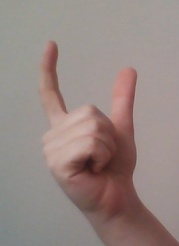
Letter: nun